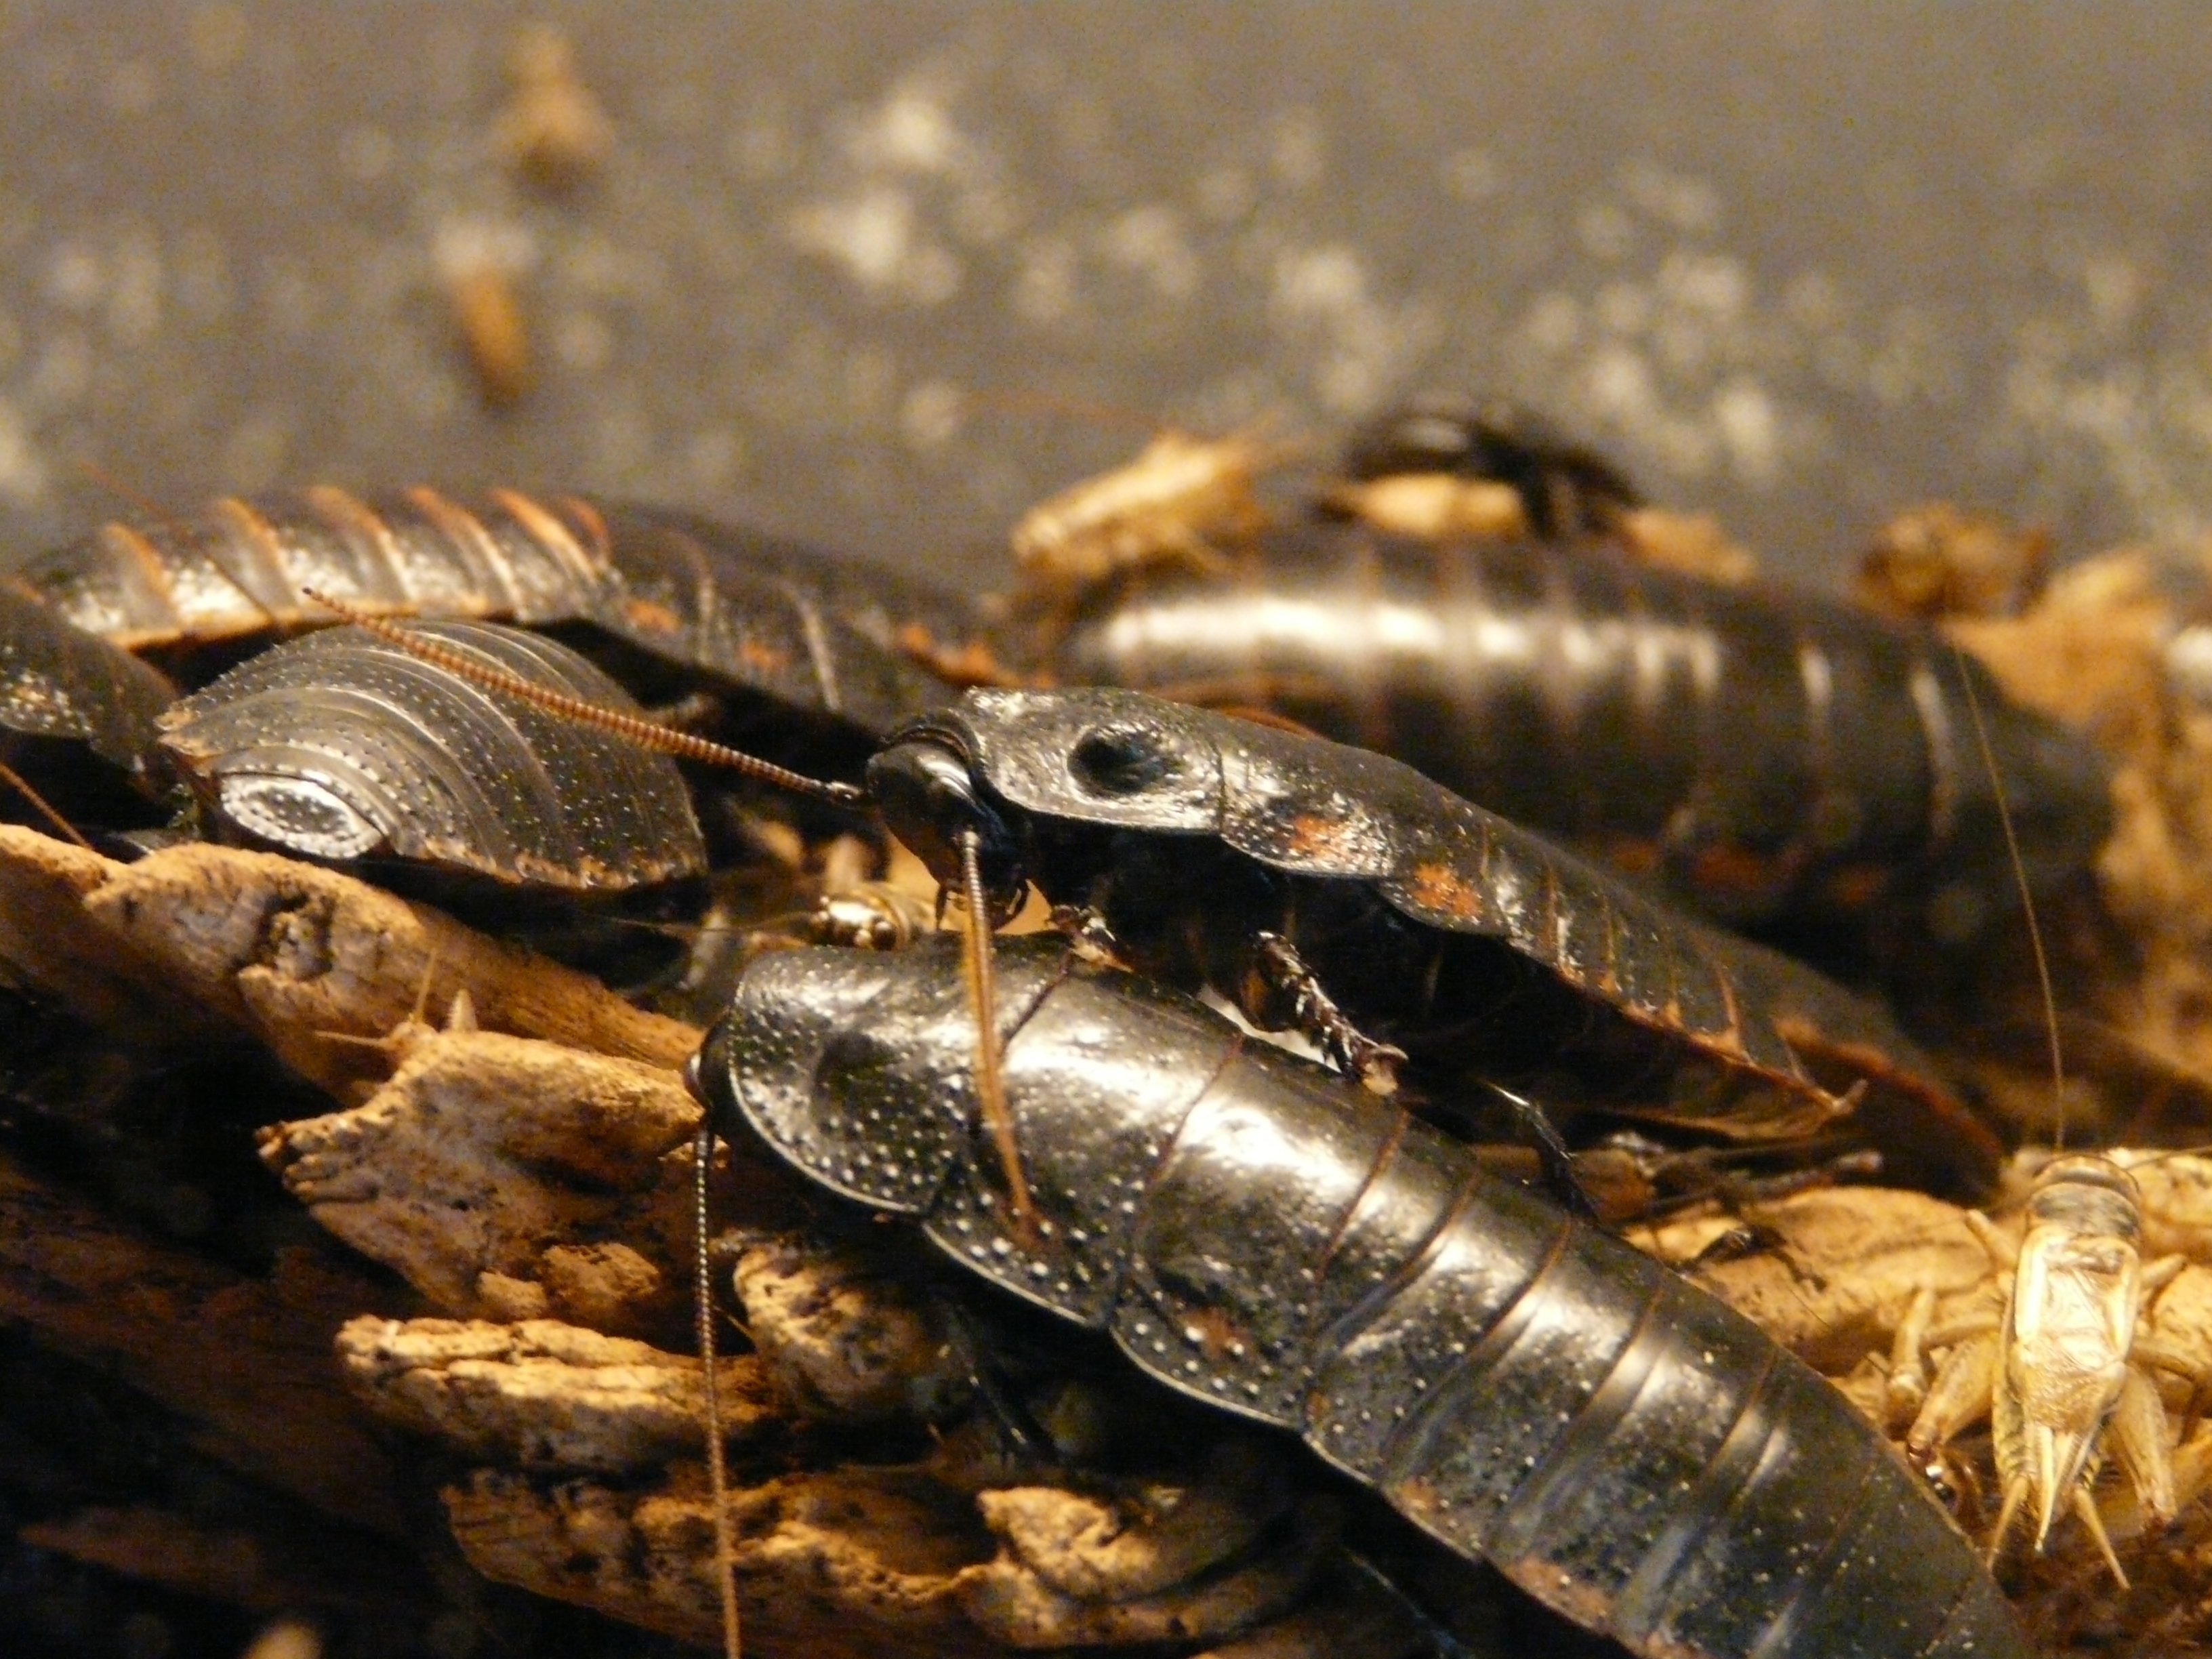
food, insect, seafood, fauna, invertebrate, close up, flight insect, macro photography, panzer, scrape, probe, chitin, giant hissing cockroach, hissing cockroach